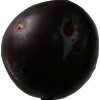
Label: plum